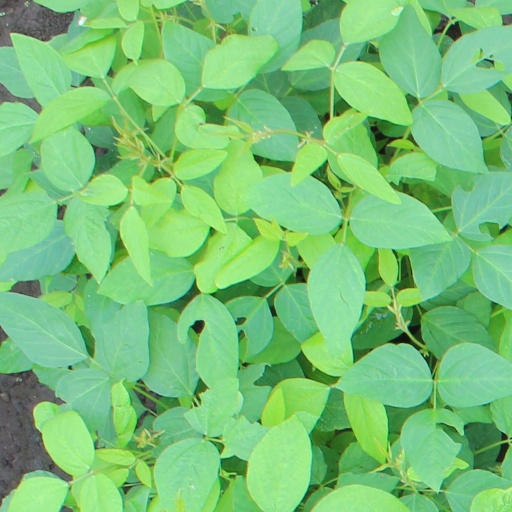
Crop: soybean